My Pretend Girlfriend

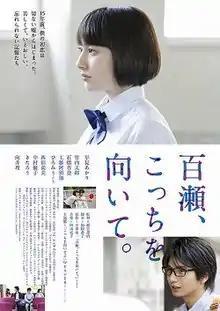
Poster

is a 2014 Japanese romance film directed by Yakumo Saiji. The theme song is sung by Weaver.